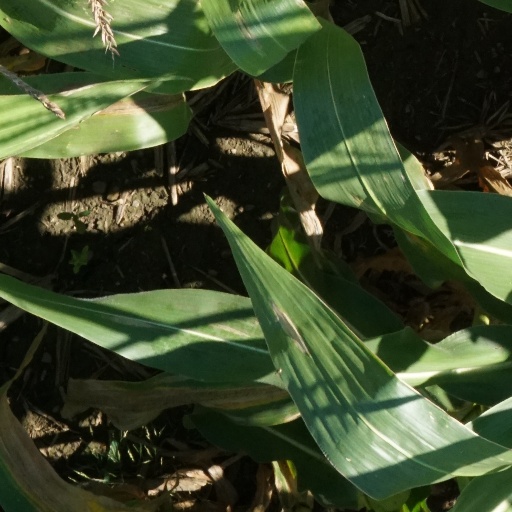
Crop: maize; corn